Marketing of Halo 3

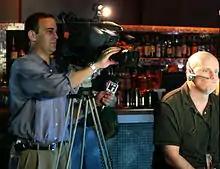
Former Bungie employee Frank O'Connor plays the "Halo 3" beta.

On April 10, 2007, Bungie announced that a beta test of the multiplayer component of "Halo 3" would run from May 16 to June 6, open to select members of the public. Players could enter the beta in several ways. Testers were selected from those who signed up on the Halo3.com website following the "Starry Night" commercial, or from the first 13,333 players to register after playing three hours of "Halo 2" on Xbox Live. Players could also buy a specially-marked copy of the Xbox 360 title "Crackdown", which allowed players to download the beta upon its release.